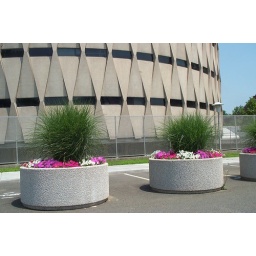
outside a hideous office building in Trenton, NJ